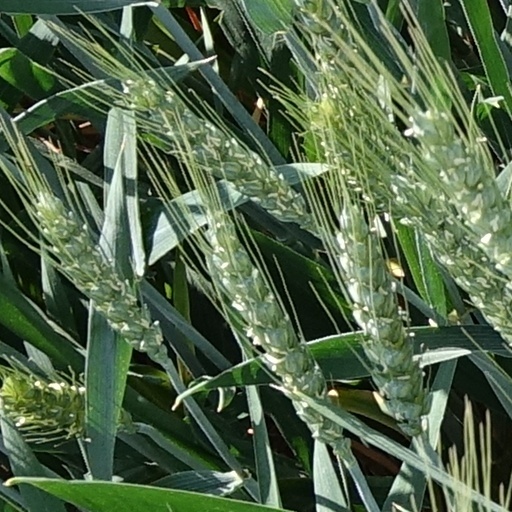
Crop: wheat